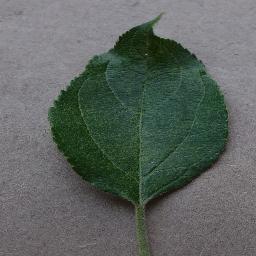
Label: Apple___healthy